Rotary actuator

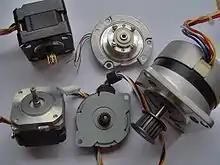
A variety of stepper motors

Stepper motors are a form of electric motor that has the ability to move in discrete steps of a fixed size. This can be used either to produce continuous rotation at a controlled speed or to move by a controlled angular amount. If the stepper is combined with either a position encoder or at least a single datum sensor at the zero position, it is possible to move the motor to any angular position and so to act as a rotary actuator.